Xantal Giné

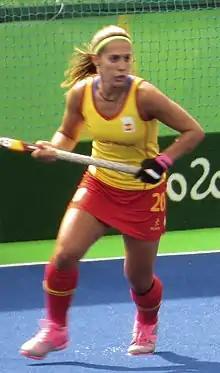
Giné at the 2016 Olympics

Xantal Giné (born 23 September 1992) is a Spanish field hockey defender who competed in the 2016 Summer Olympics.